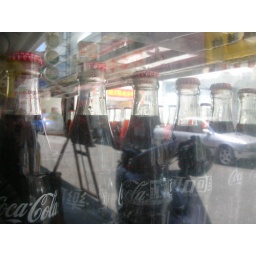
glass bottle in glass cabinet